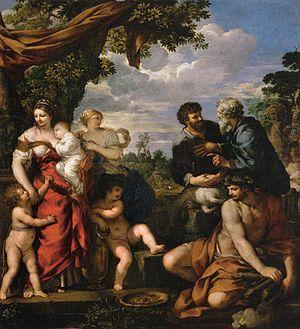
Pierre de Cortone, né à Cortona le 1ᵉʳ novembre 1596 et mort à Rome le 16 mai 1669, est un peintre et un architecte italien du baroque commençant.